The Death of the White Stallion

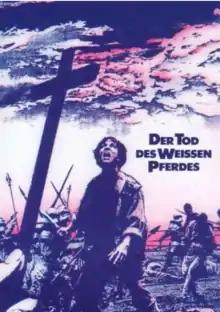
Film poster

The Death of the White Stallion is a 1985 West German drama film directed by Christian Ziewer. It was entered into the 35th Berlin International Film Festival.